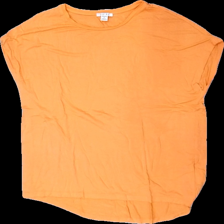
View: front
Type: T-shirt
Category: Ladies
Brand: Amisu (New Yorker)
Colors: Orange
Material: 100% Viscose
Cut: C-collar
Size: M
Season: All
Price range: 50-100
Recommended usage: Reuse